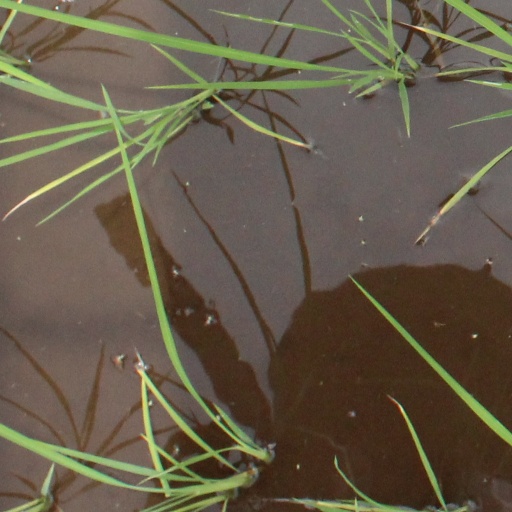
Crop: rice